Johann Tobias Bürg

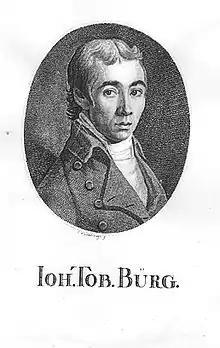
Johann Tobias Bürg.

Johann Tobias Bürg (December 24, 1766 – November 15, 1835), sometimes known as Johannes Burg, was an Austrian astronomer.